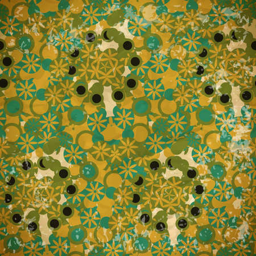
abstract seamless pattern of green and blue flowers on a faded paper